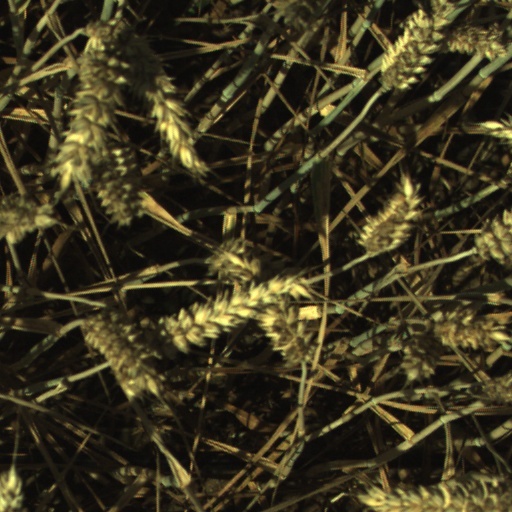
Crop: wheat